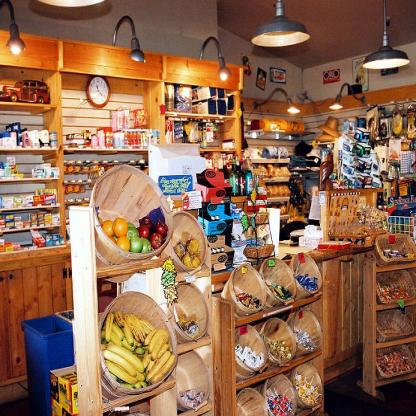
Scene: Indoor